Line dance

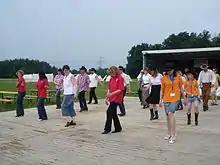
Line dancers in Neustadt on Spree, Saxony, Germany

The 1980 film "Urban Cowboy" caused a trend for country and western culture, particularly the associated dance, music, and clothing. Over a dozen line dances were created for country songs during the 1980s. Many other early line dances were adaptations of disco line dance. The Chicken Dance is an example of a line dance adopted by the Mod revival during the 1980s.